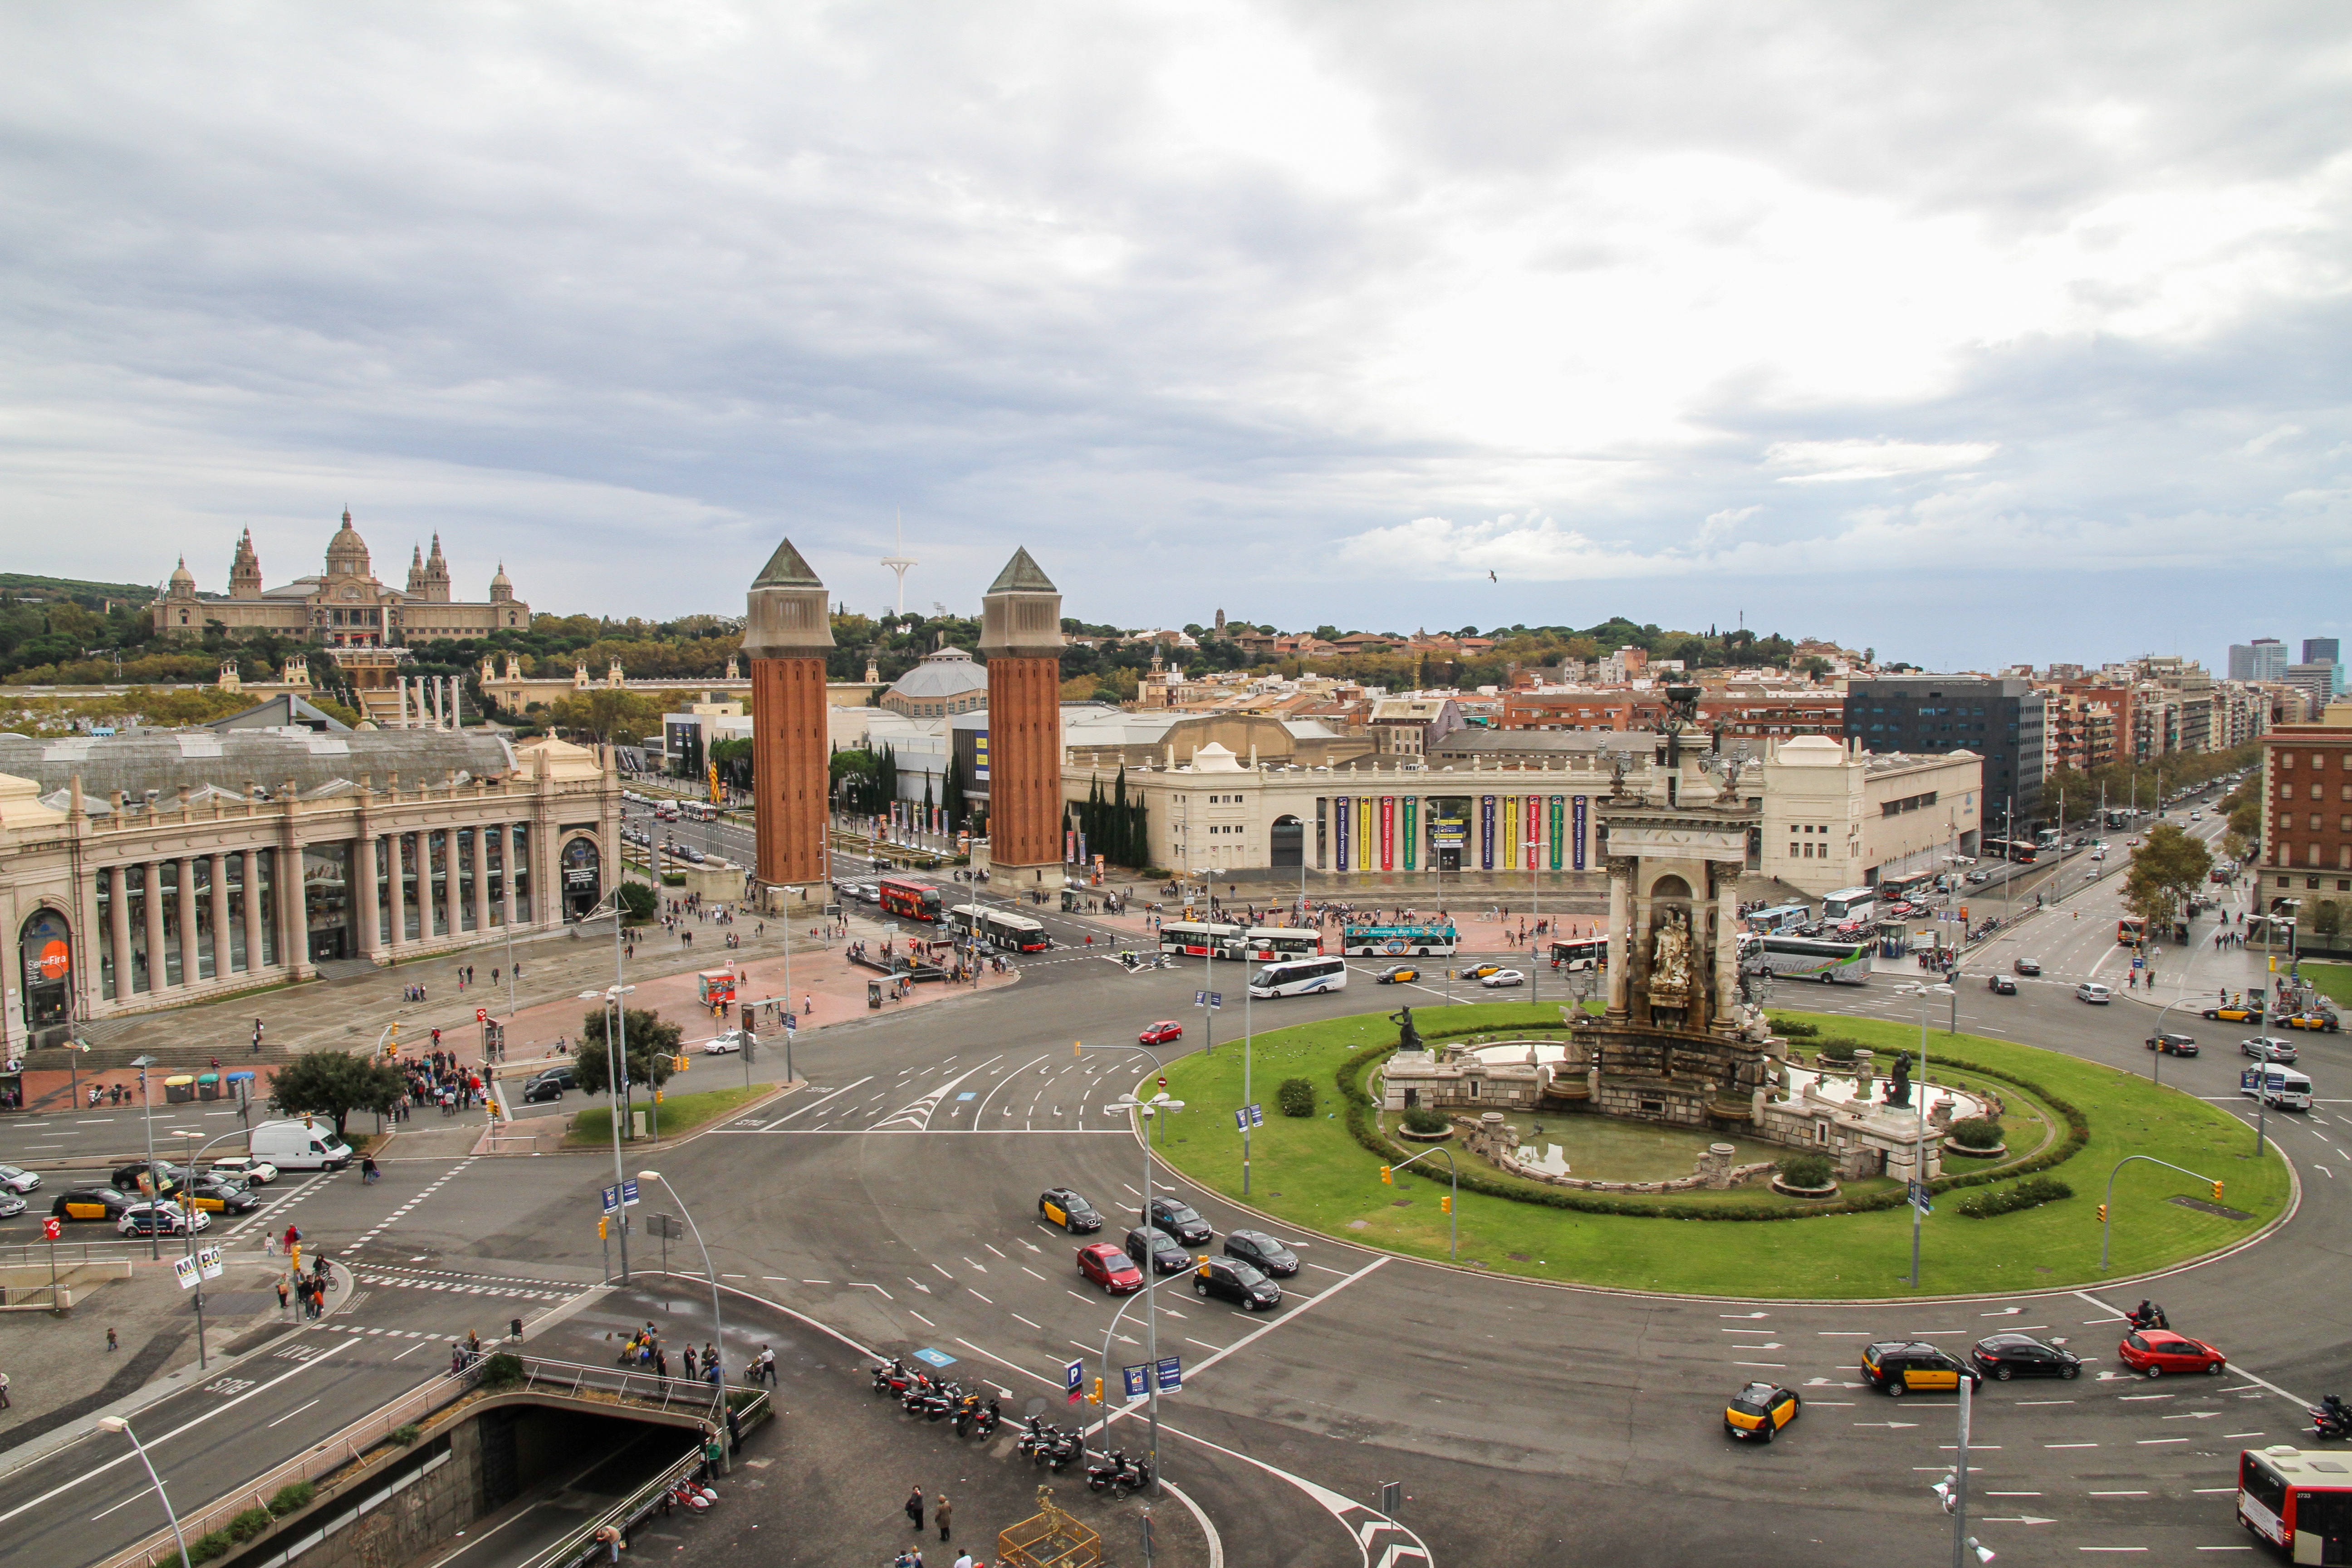
skyline, street, town, city, cityscape, panorama, downtown, plaza, landmark, barcelona, roundabout, public space, spain, town square, estate, neighbourhood, ancient rome, aerial photography, urban area, residential area, human settlement, metropolitan area